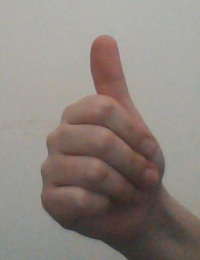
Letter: aleff